Benoît Trémoulinas

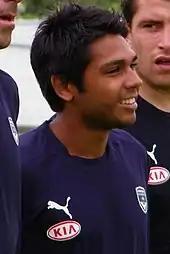
Trémoulinas with Bordeaux in 2009

Trémoulinas was born in the Bordeaux, Gironde, and began his career playing with US Lormont. In 1994, he signed a youth contract with Bordeaux, spending approximately seven years in the club's youth system and one year in the Championnat de France Amateur before earning a call up to the senior team in preparation for the 2007–08 season following the signing of his professional contract.